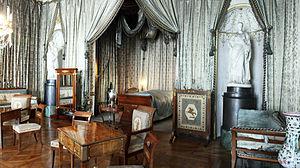
Une psyché est un grand miroir mobile monté sur un châssis que l'on peut incliner à volonté pour se regarder en pied.̟